Cooperative

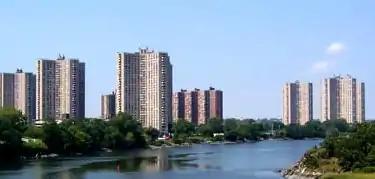
Co-op City in The Bronx, New York City, is the largest cooperative housing development in the world, with 55,000 people.

"Spolok Gazdovský" ("The Association of Administrators" or "The Association of Farmers") founded in 1845 by Samuel Jurkovič, was the first cooperative in Europe (Credit union). The cooperative provided a cheap loan from funds generated by regular savings for members of the cooperative. Members of cooperative had to commit to a moral life and had to plant two trees in a public place every year. Despite the short duration of its existence, until 1851, it thus formed the basis of the cooperative movement in Slovakia. Slovak national thinker Ľudovít Štúr said about the association: ""We would very much like such excellent constitutions to be established throughout our region. They would help to rescue people from evil and misery. A beautiful, great idea, a beautiful excellent constitution!""